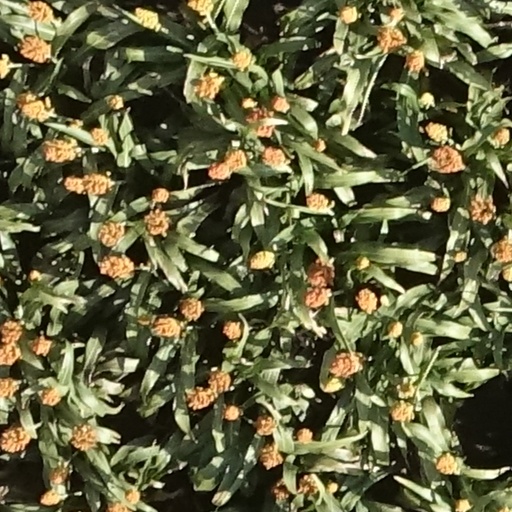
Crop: sorghum